Birmingham Gay Village

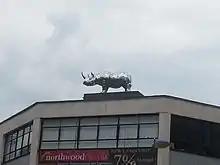
The Birmingham Gay Village rhinoceros installed on the roof of the Urban Kitchen, officially known as Wynner House

The Kent Street Baths were designed by D. R. Hill, with construction starting on 29 October 1849. The baths were opened on 12 May 1851, although, construction was not completed until 1852. The baths were the first to be opened by the Birmingham Baths Committee.